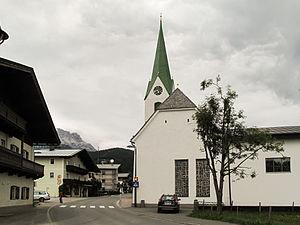
Hochfilzen est un petit village du Tyrol, en Autriche. Il est situé à 47°28 'N 12°38 'E dans la vallée du Pillersee. La municipalité est une des 5 communes de l'association Pillerseetalgemeinden. La population était de 1147 habitants au 1ᵉʳ janvier 2016.